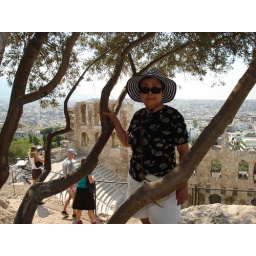
Despite of no feeding sign by the side, we found a chubby monkey in a tree near the Acropolis.